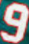
Number: 9